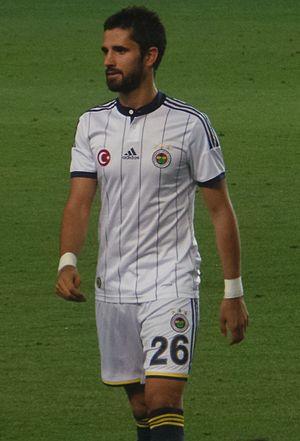
Alper Potuk est un footballeur turc. Il évolue au Fenerbahçe au poste de milieu de terrain.